Flacon

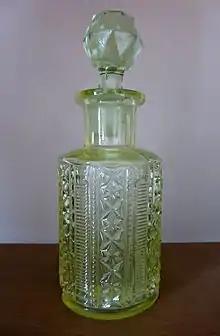
A uranium glass flacon

A flacon (from Late Latin , meaning "bottle"; cf. "flagon") is a small, often decorative, bottle. It has an opening seal or stopper and is designed to hold valuable liquids which may deteriorate upon contact with the air. They are widespread in the food industry, the pharmaceutical industry, and the cosmetics industry. They are generally made of glass for perfumes, but can also be made out of plastics for other uses.